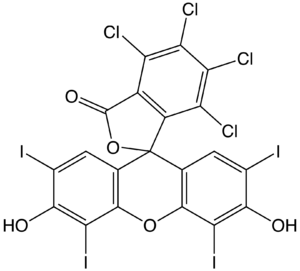
Le rose Bengale est un composé chimique dérivé de la fluorescéine utilisé comme colorant. Utilisé notamment en collyre, il permet de visualiser les lésions éventuelles de la cornée. On l'utilise également pour tester l'activité du foie.